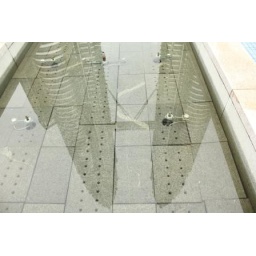
Reflection of the Petronas Twin Tower and the bridge from the water fountain in front of the tower.